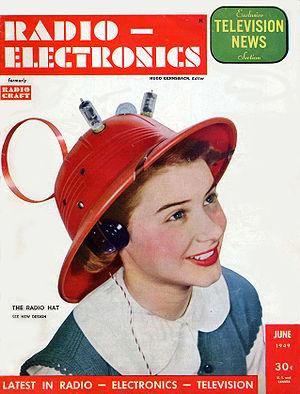
Hope Lange est une actrice américaine, née le 28 novembre 1933 à Redding Ridge, Connecticut, et morte le 19 décembre 2003 à Santa Monica.
Le Radio Hat était une radio portable de 1949 construite dans un casque colonial.